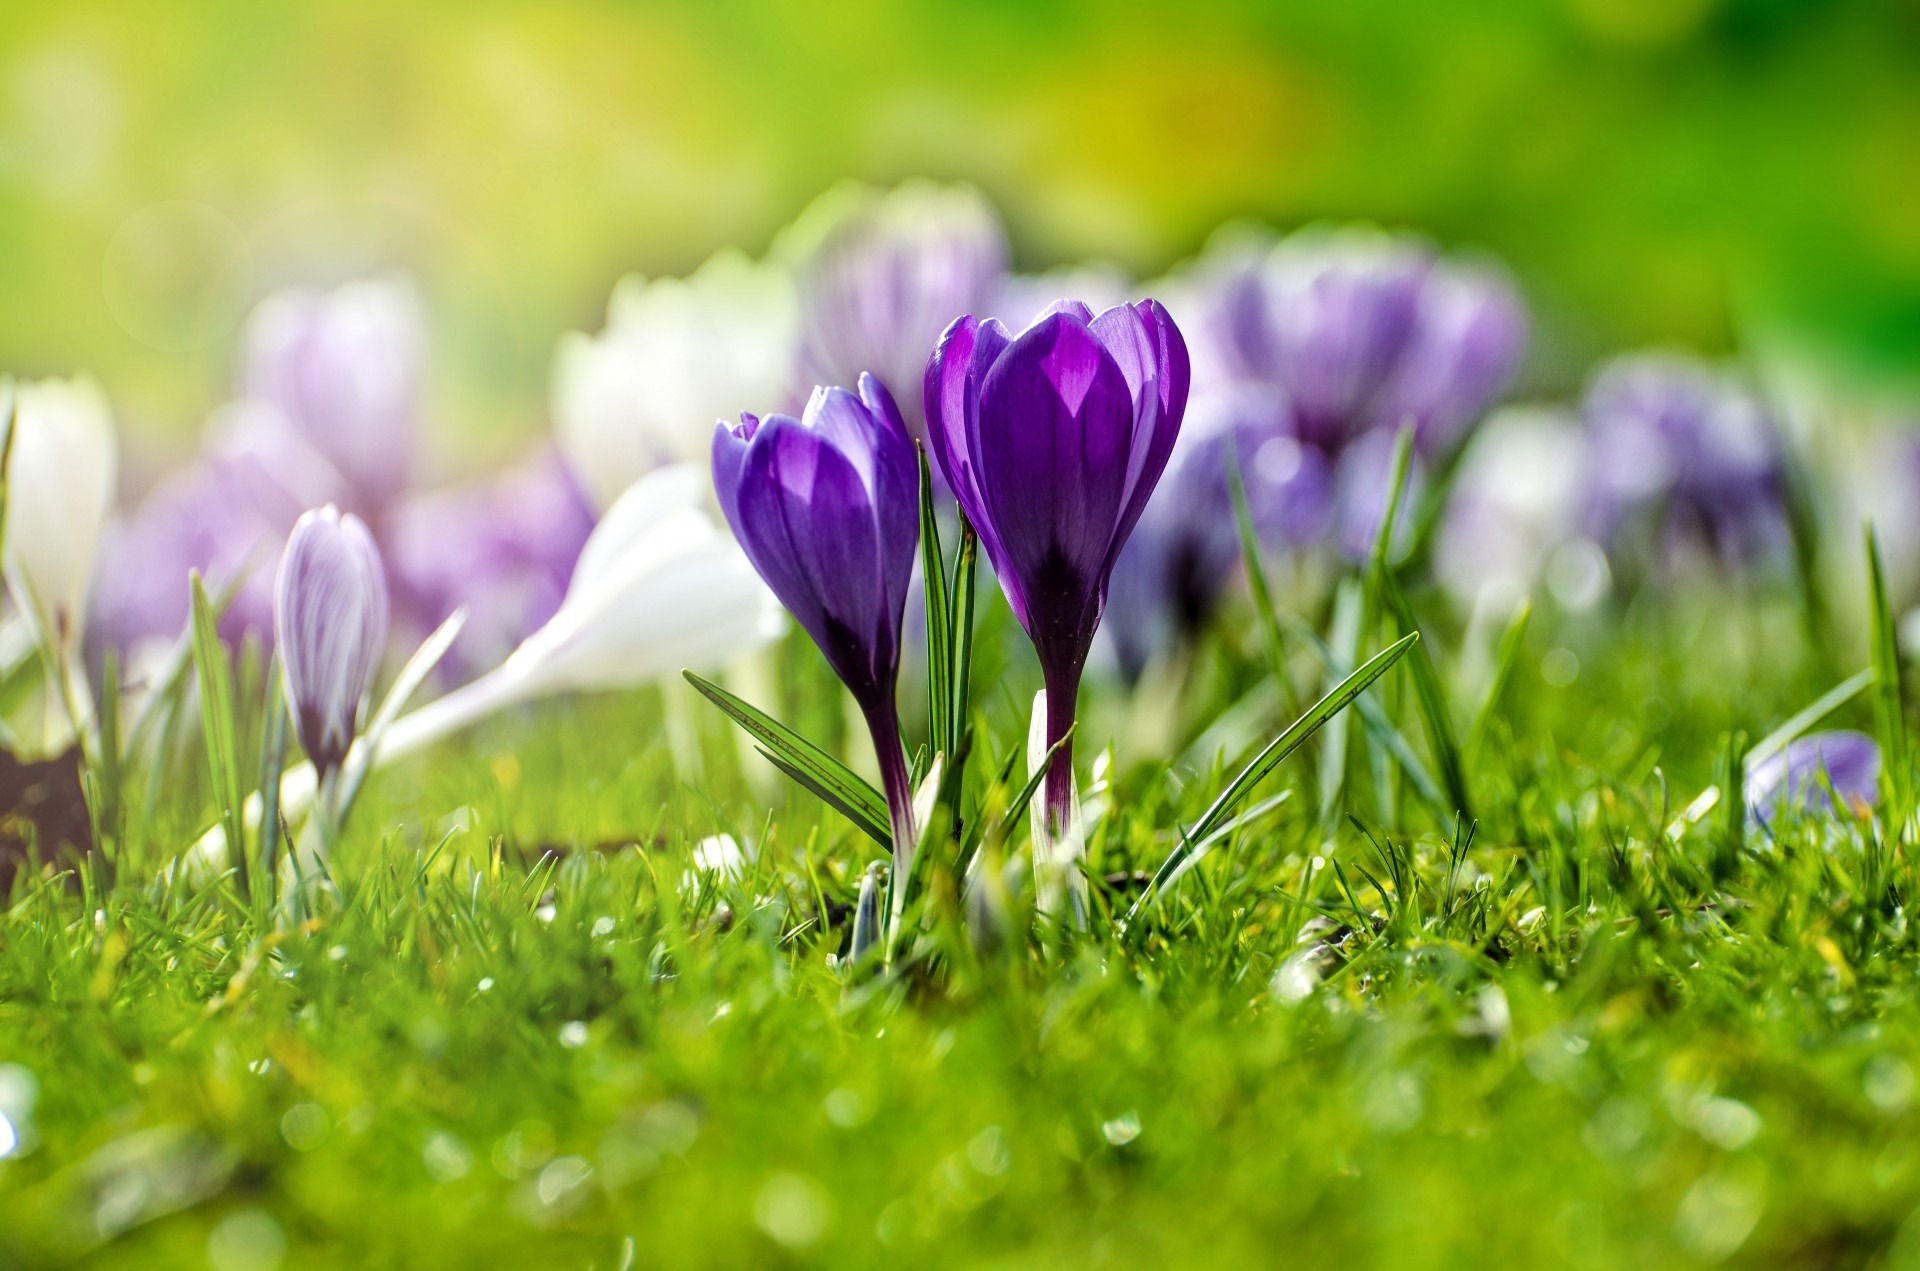
nature, grass, outdoor, blossom, plant, field, lawn, meadow, flower, bloom, floral, spring, green, red, macro, natural, fresh, botany, flora, season, wildflower, flowers, close up, leaves, outside, background, daylight, details, beauty, beautiful, springtime, poppy, crocus, bud, herbs, blossoming, macro photography, flowering plant, land plant, violet family